2019 World Cup (snooker)

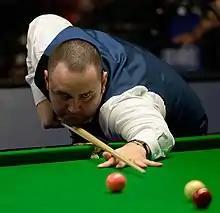
Stephen Maguire (pictured) with John Higgins won the event representing Scotland

The quarter-finals of the tournament were held 29 June, as the first to four frames. The China A team won their match with Hong Kong 4–0, whilst China B defeated Belgium 4–2. Scotland made an early 3–1 lead over Wales, but Williams won frame five and Wales won a frame to force a . Maguire won the frame with a break of 59 over Day. England and Thailand also went to a deciding frame, despite Noppon Saengkham missing in the sixth to win the match, with Wilson then getting a . In the decider, Jack Lisowski beat Thepchaiya Un-Nooh to win the match 4–3.